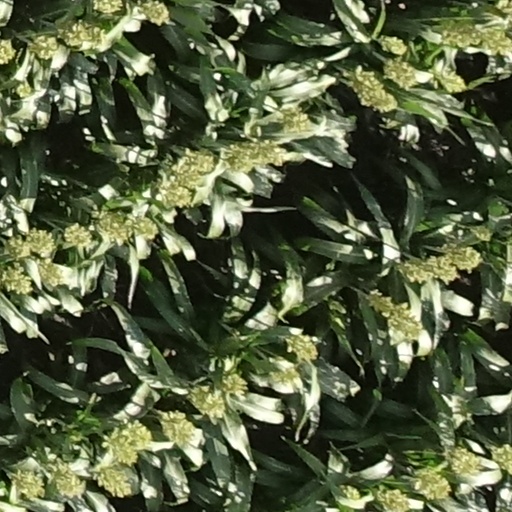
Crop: sorghum